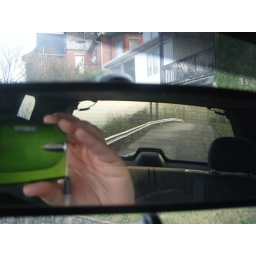
road in mirror